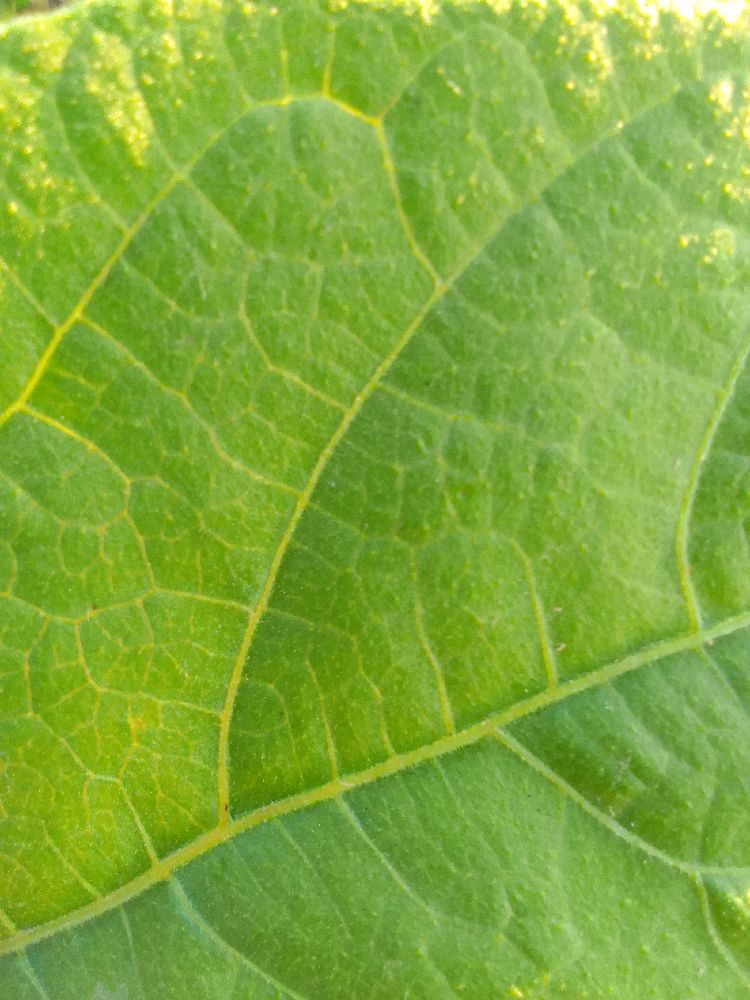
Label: healthy